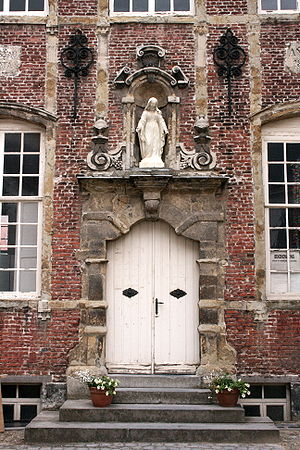
Kortrijk / Billedgalleri
Kortrijk er en by i det vestlige Belgien i Vestflandern med cirka 75.000 indbyggere. Kortrijk ligger i delstaten Flandern.